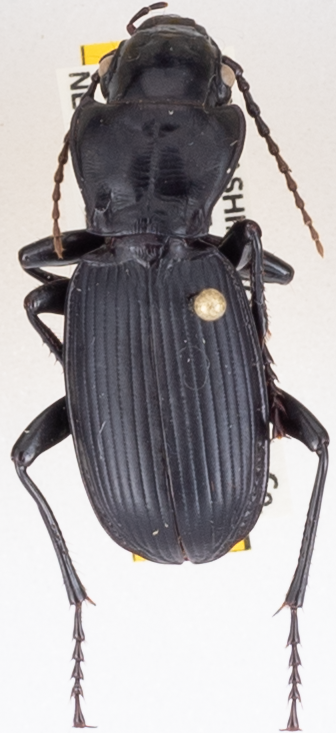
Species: Pterostichus lama
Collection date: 2018-08-28
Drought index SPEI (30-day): -1.28
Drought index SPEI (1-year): -0.39
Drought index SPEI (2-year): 0.54